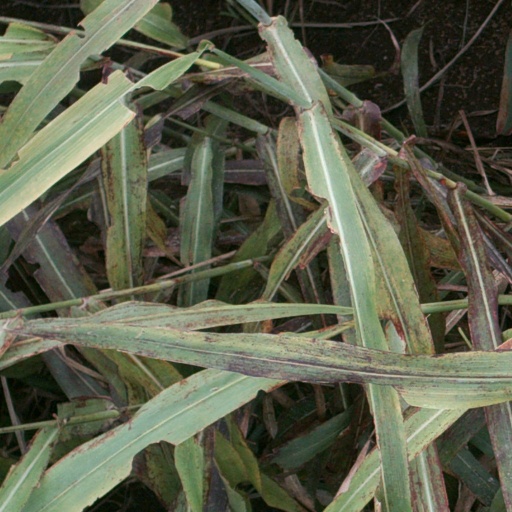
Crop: sorghum